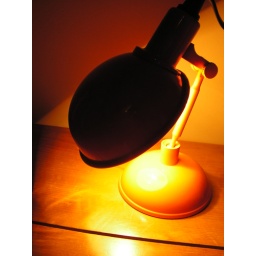
Just a desk lamp, in its own orange light